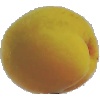
Label: Peach 2